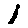
Label: 1